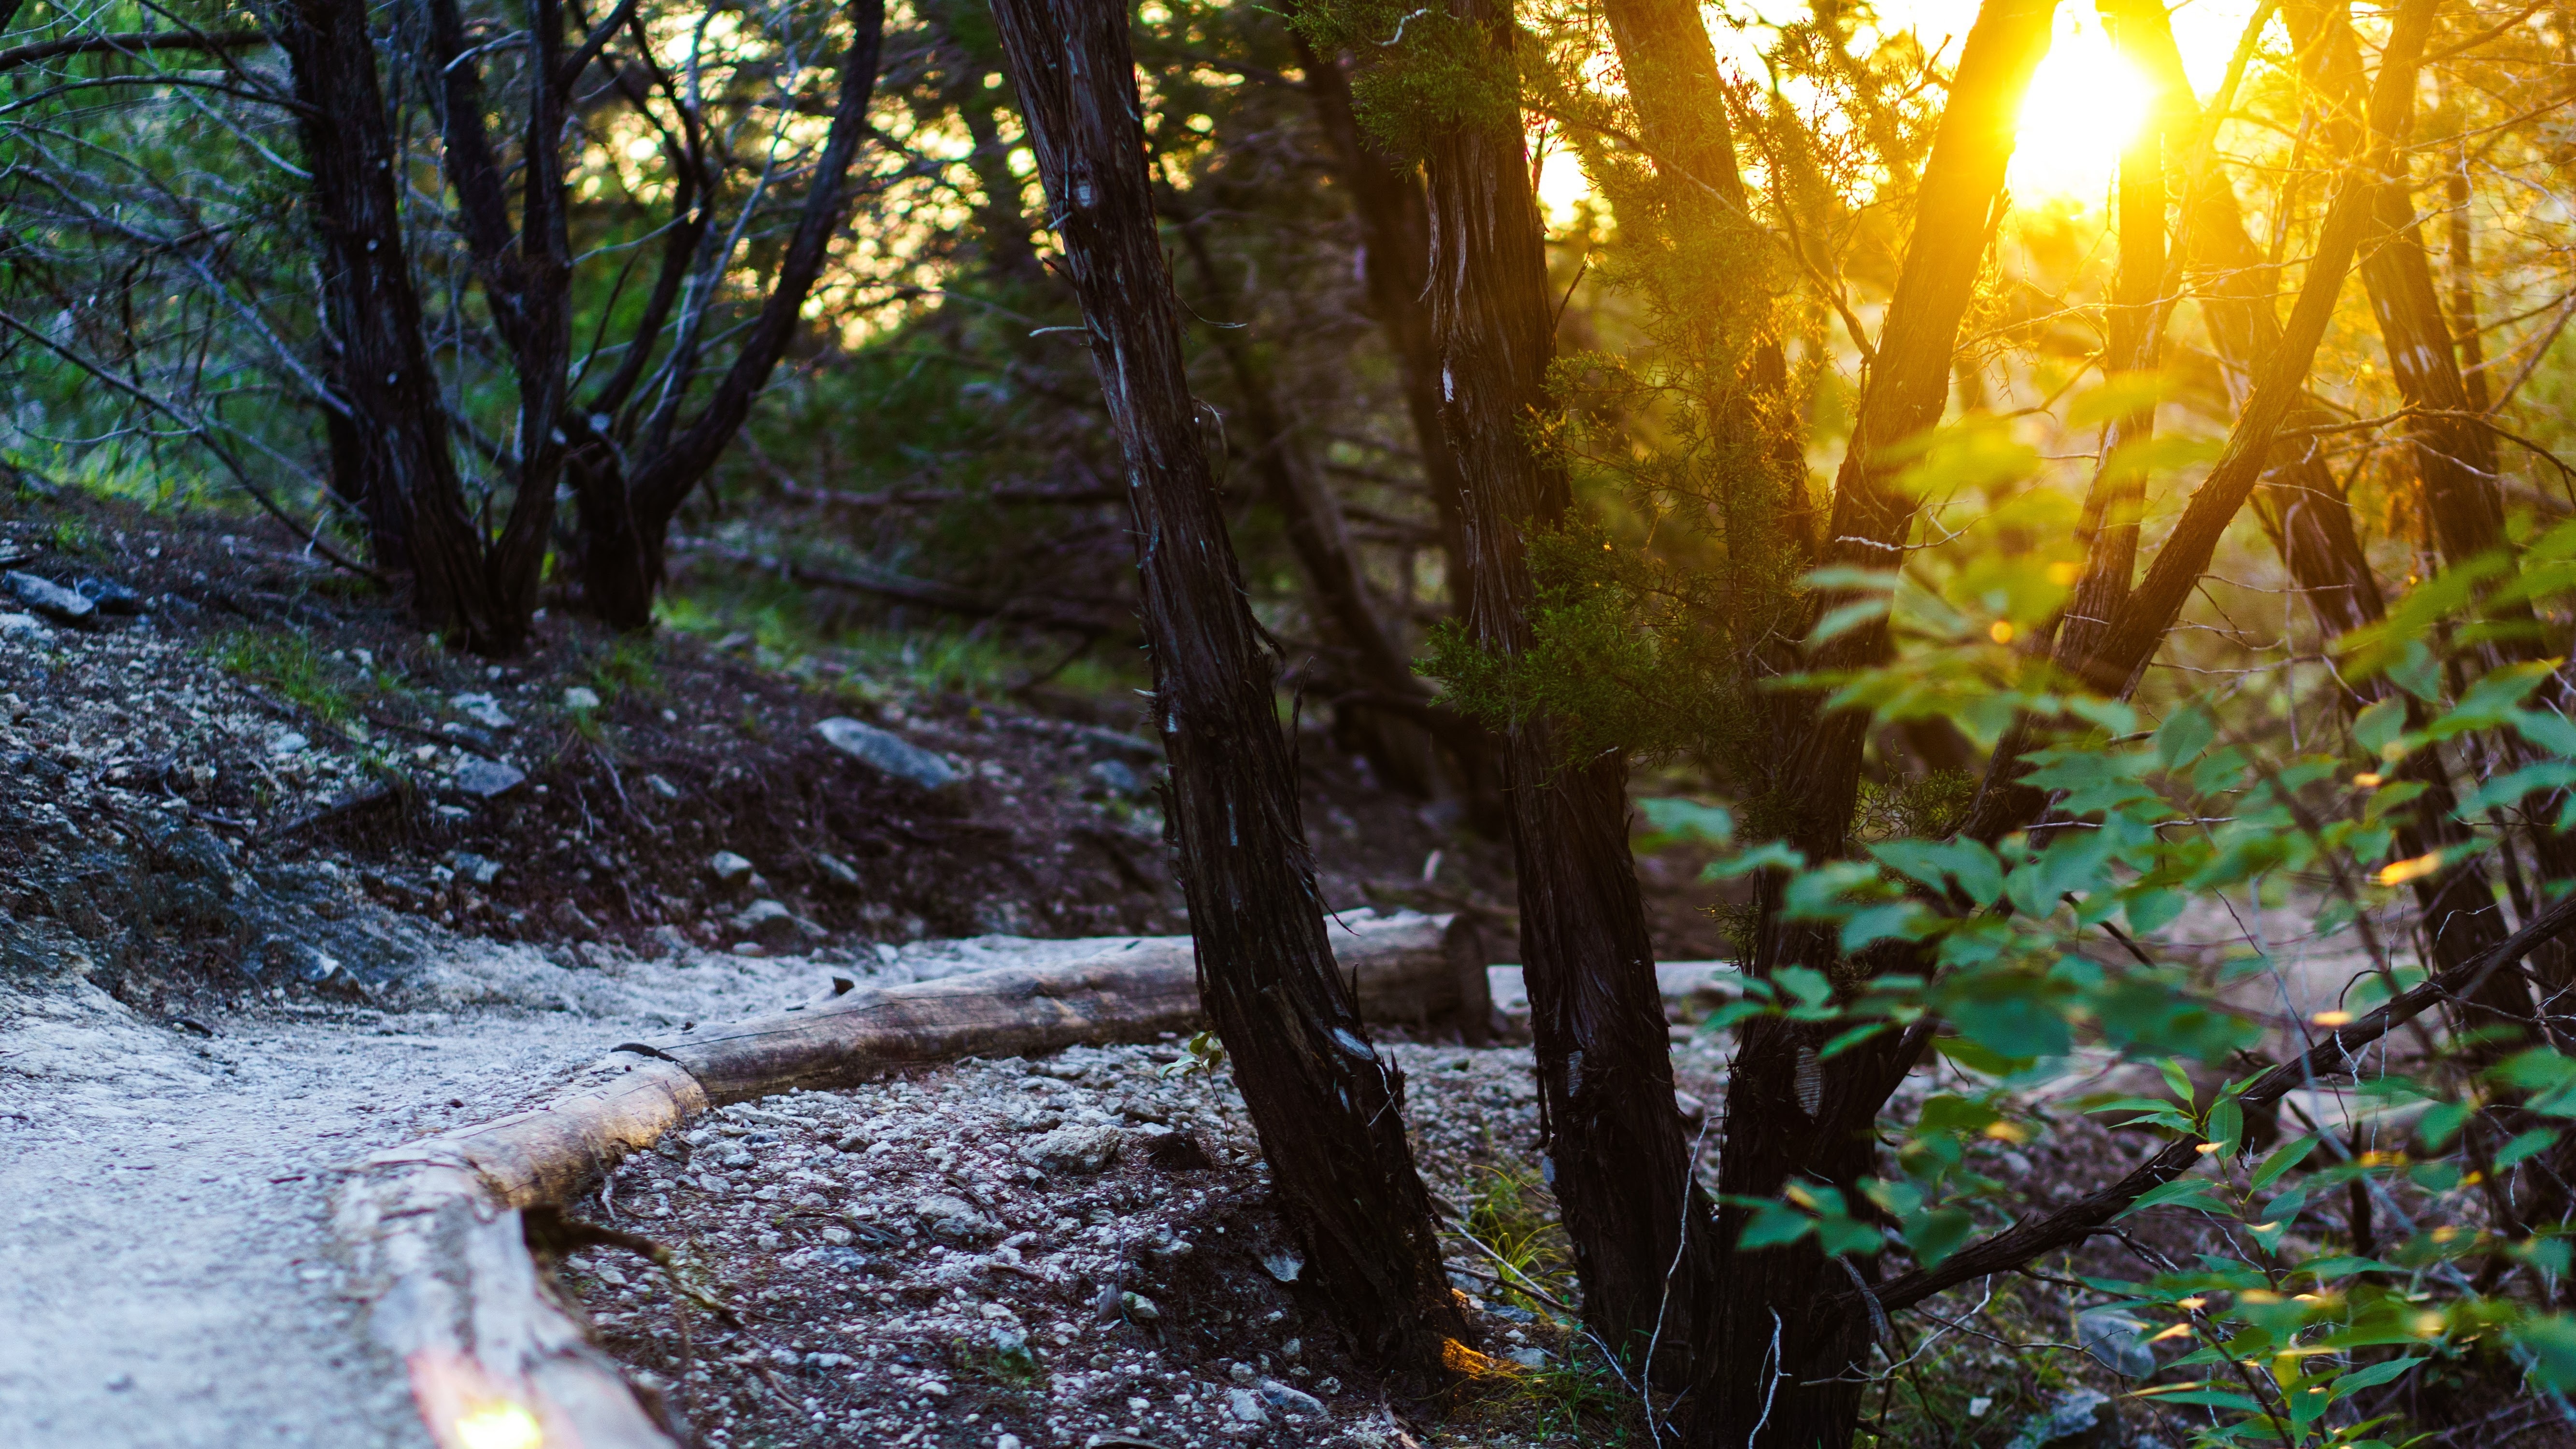
tree, nature, forest, wilderness, branch, trail, sunlight, leaf, stream, jungle, autumn, season, rainforest, deciduous, woodland, habitat, ecosystem, old growth forest, natural environment, woody plant